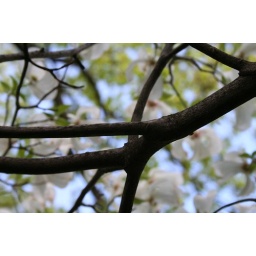
the blossoming tree in front of my house